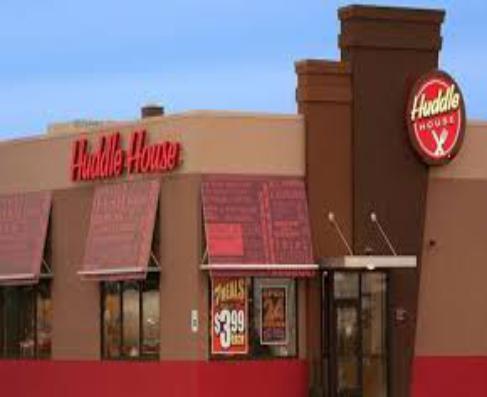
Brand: Huddle House
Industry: Food